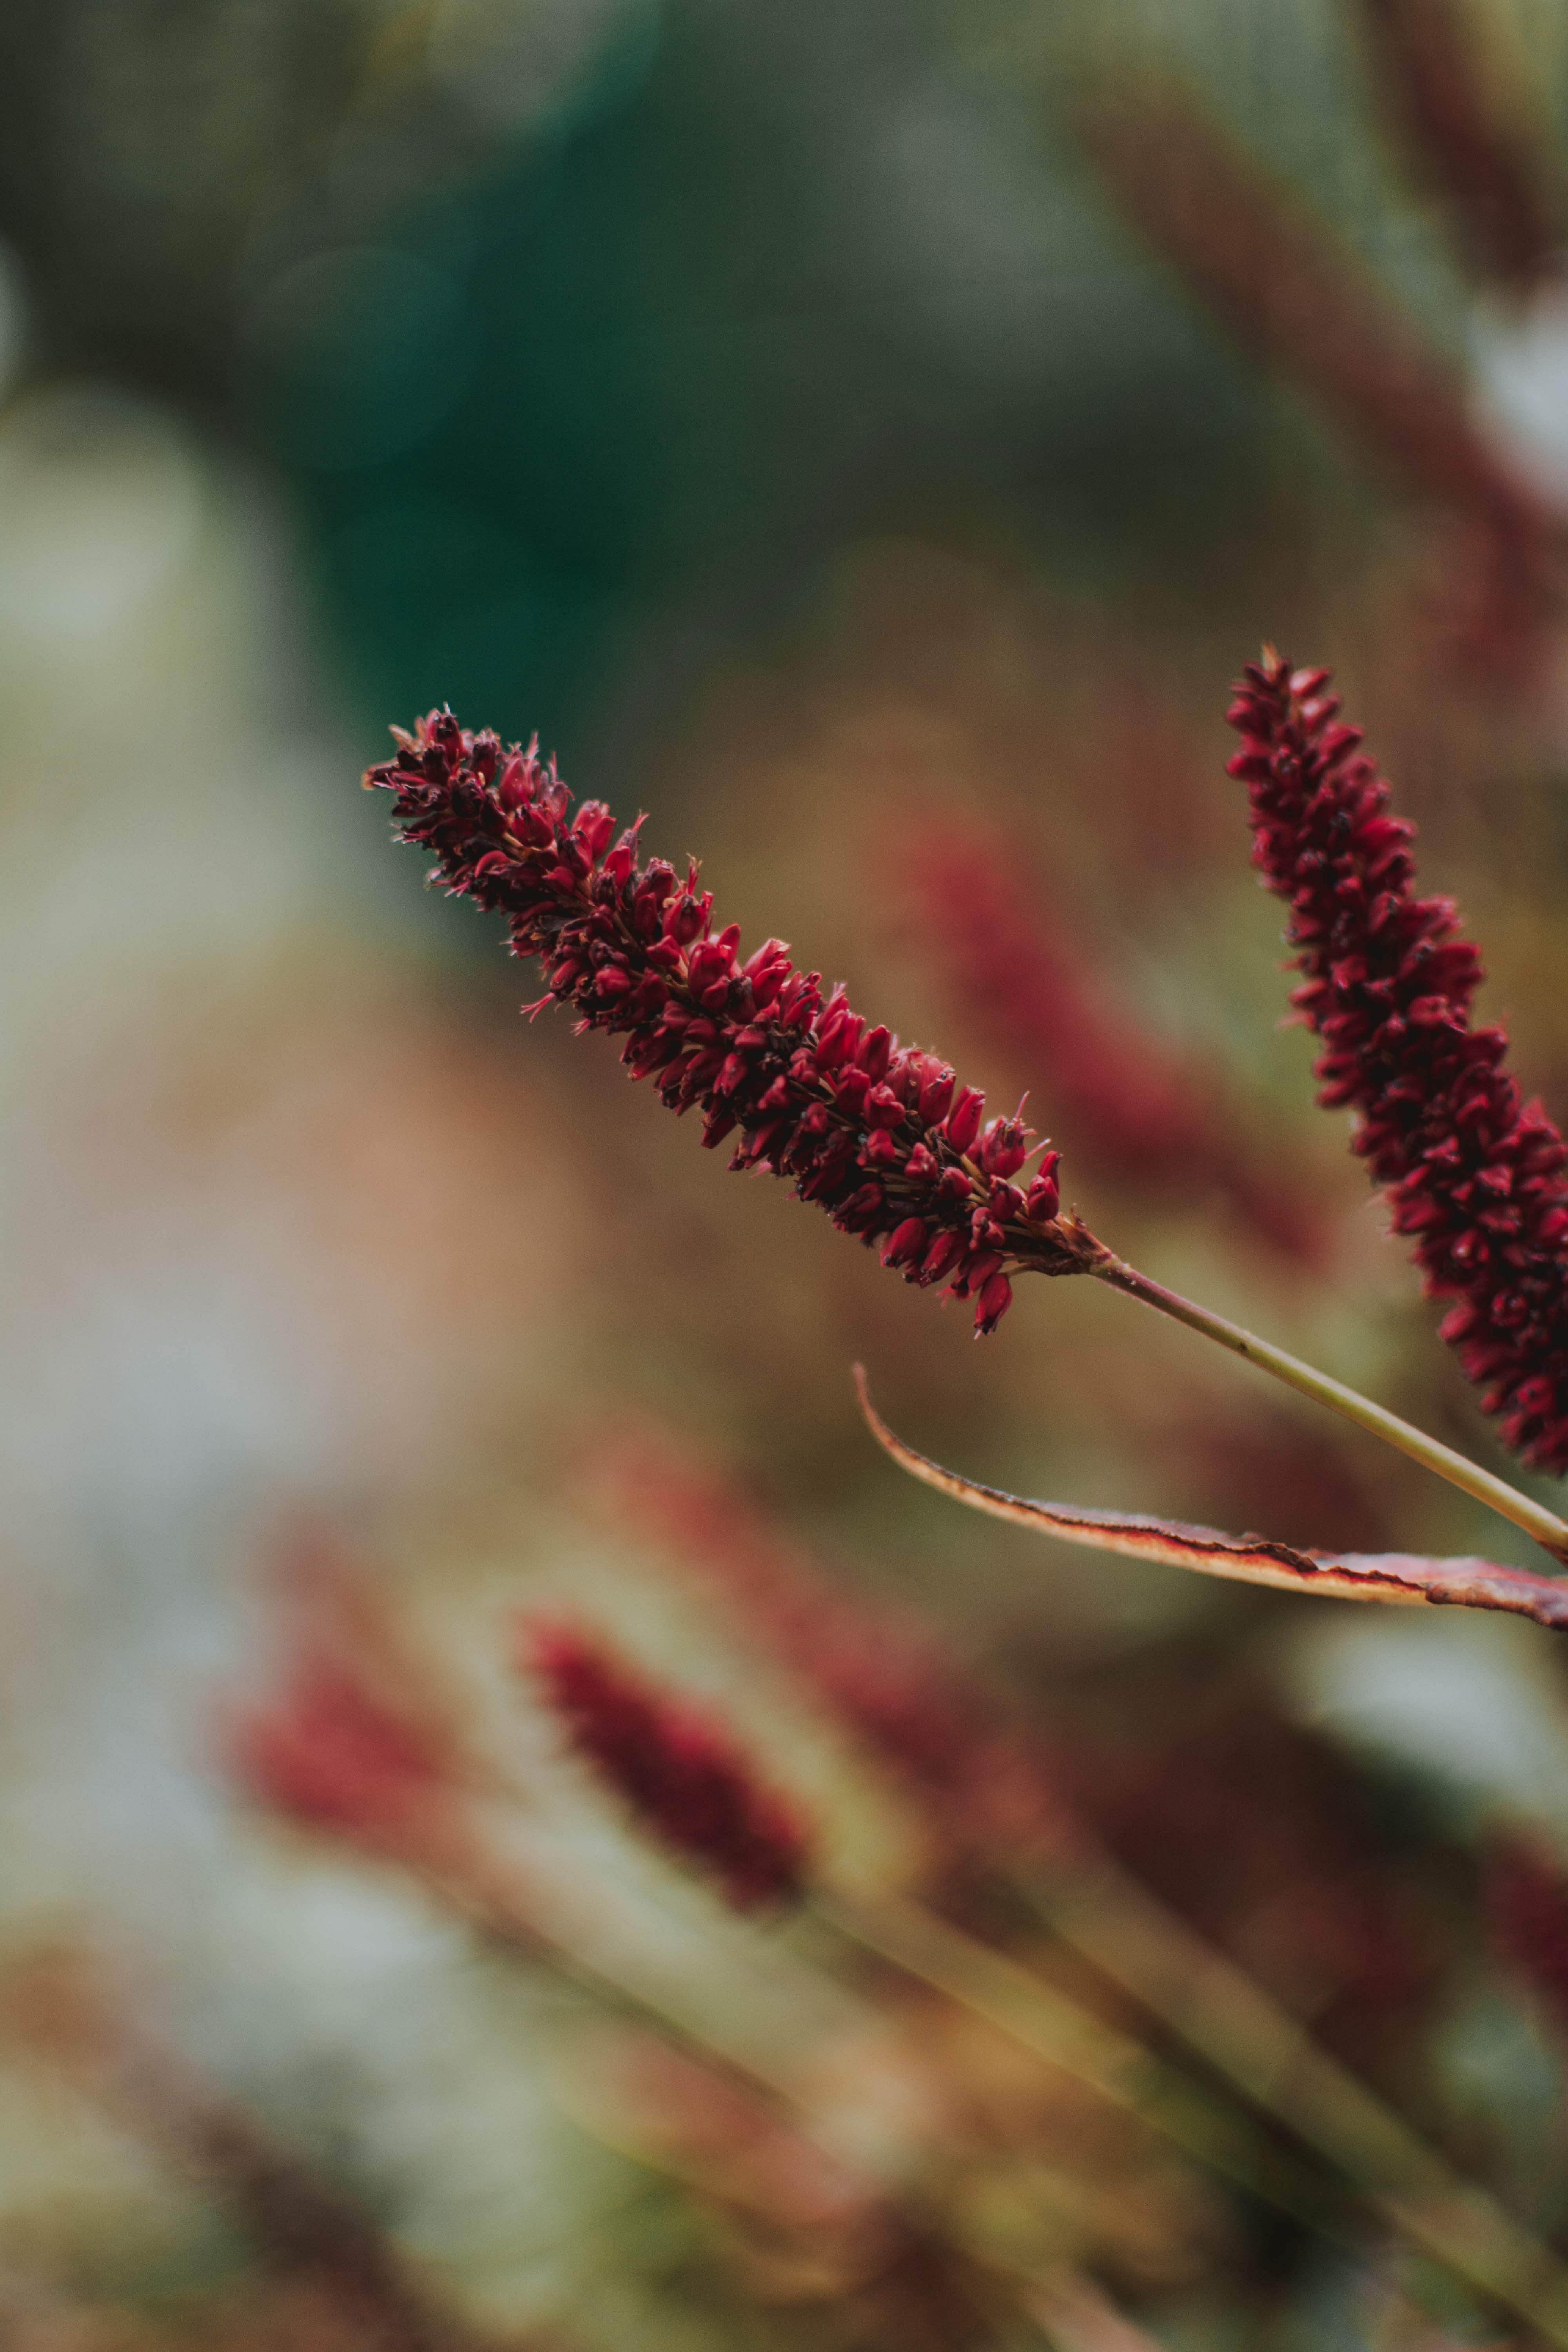
flower, red, plant, botany, flowering plant, amaranth family, plant stem